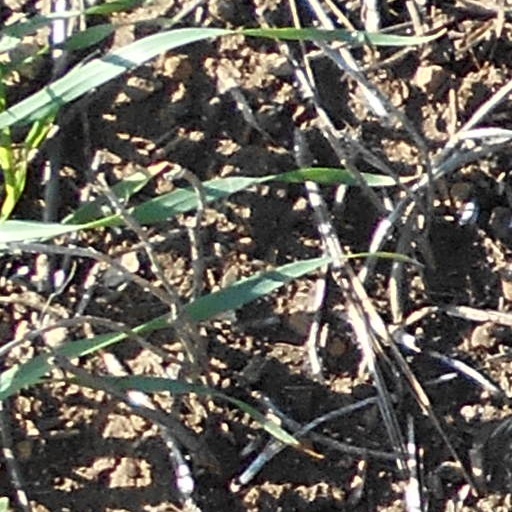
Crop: wheat